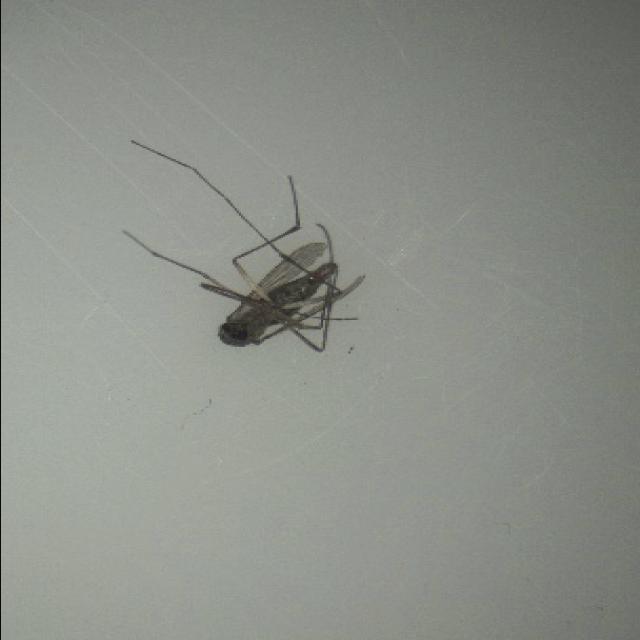
Species: culex_tritaeniorhynchus